Oktoberfest

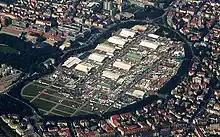
The Oktoberfest fairground (Theresienwiese) in Munich

In 1999, approximately 6.5 million people visited the 42-hectare Theresienwiese fairground. About 72 % of visitors came from Bavaria, and 15 % from abroad, including neighbouring EU countries, the United States, Canada, Australia, New Zealand, and several East Asian countries.